Camille Little

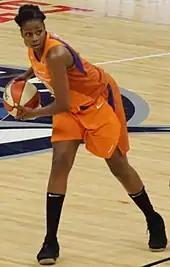
Smith in 2018

Smith was selected 17th overall by the San Antonio Silver Stars in the 2007 WNBA draft. Dan Hughes, the Silver Stars' coach and general manager, was surprised she was still available: "No mock-draft scenario we put together had us able to get Camille in the second round."